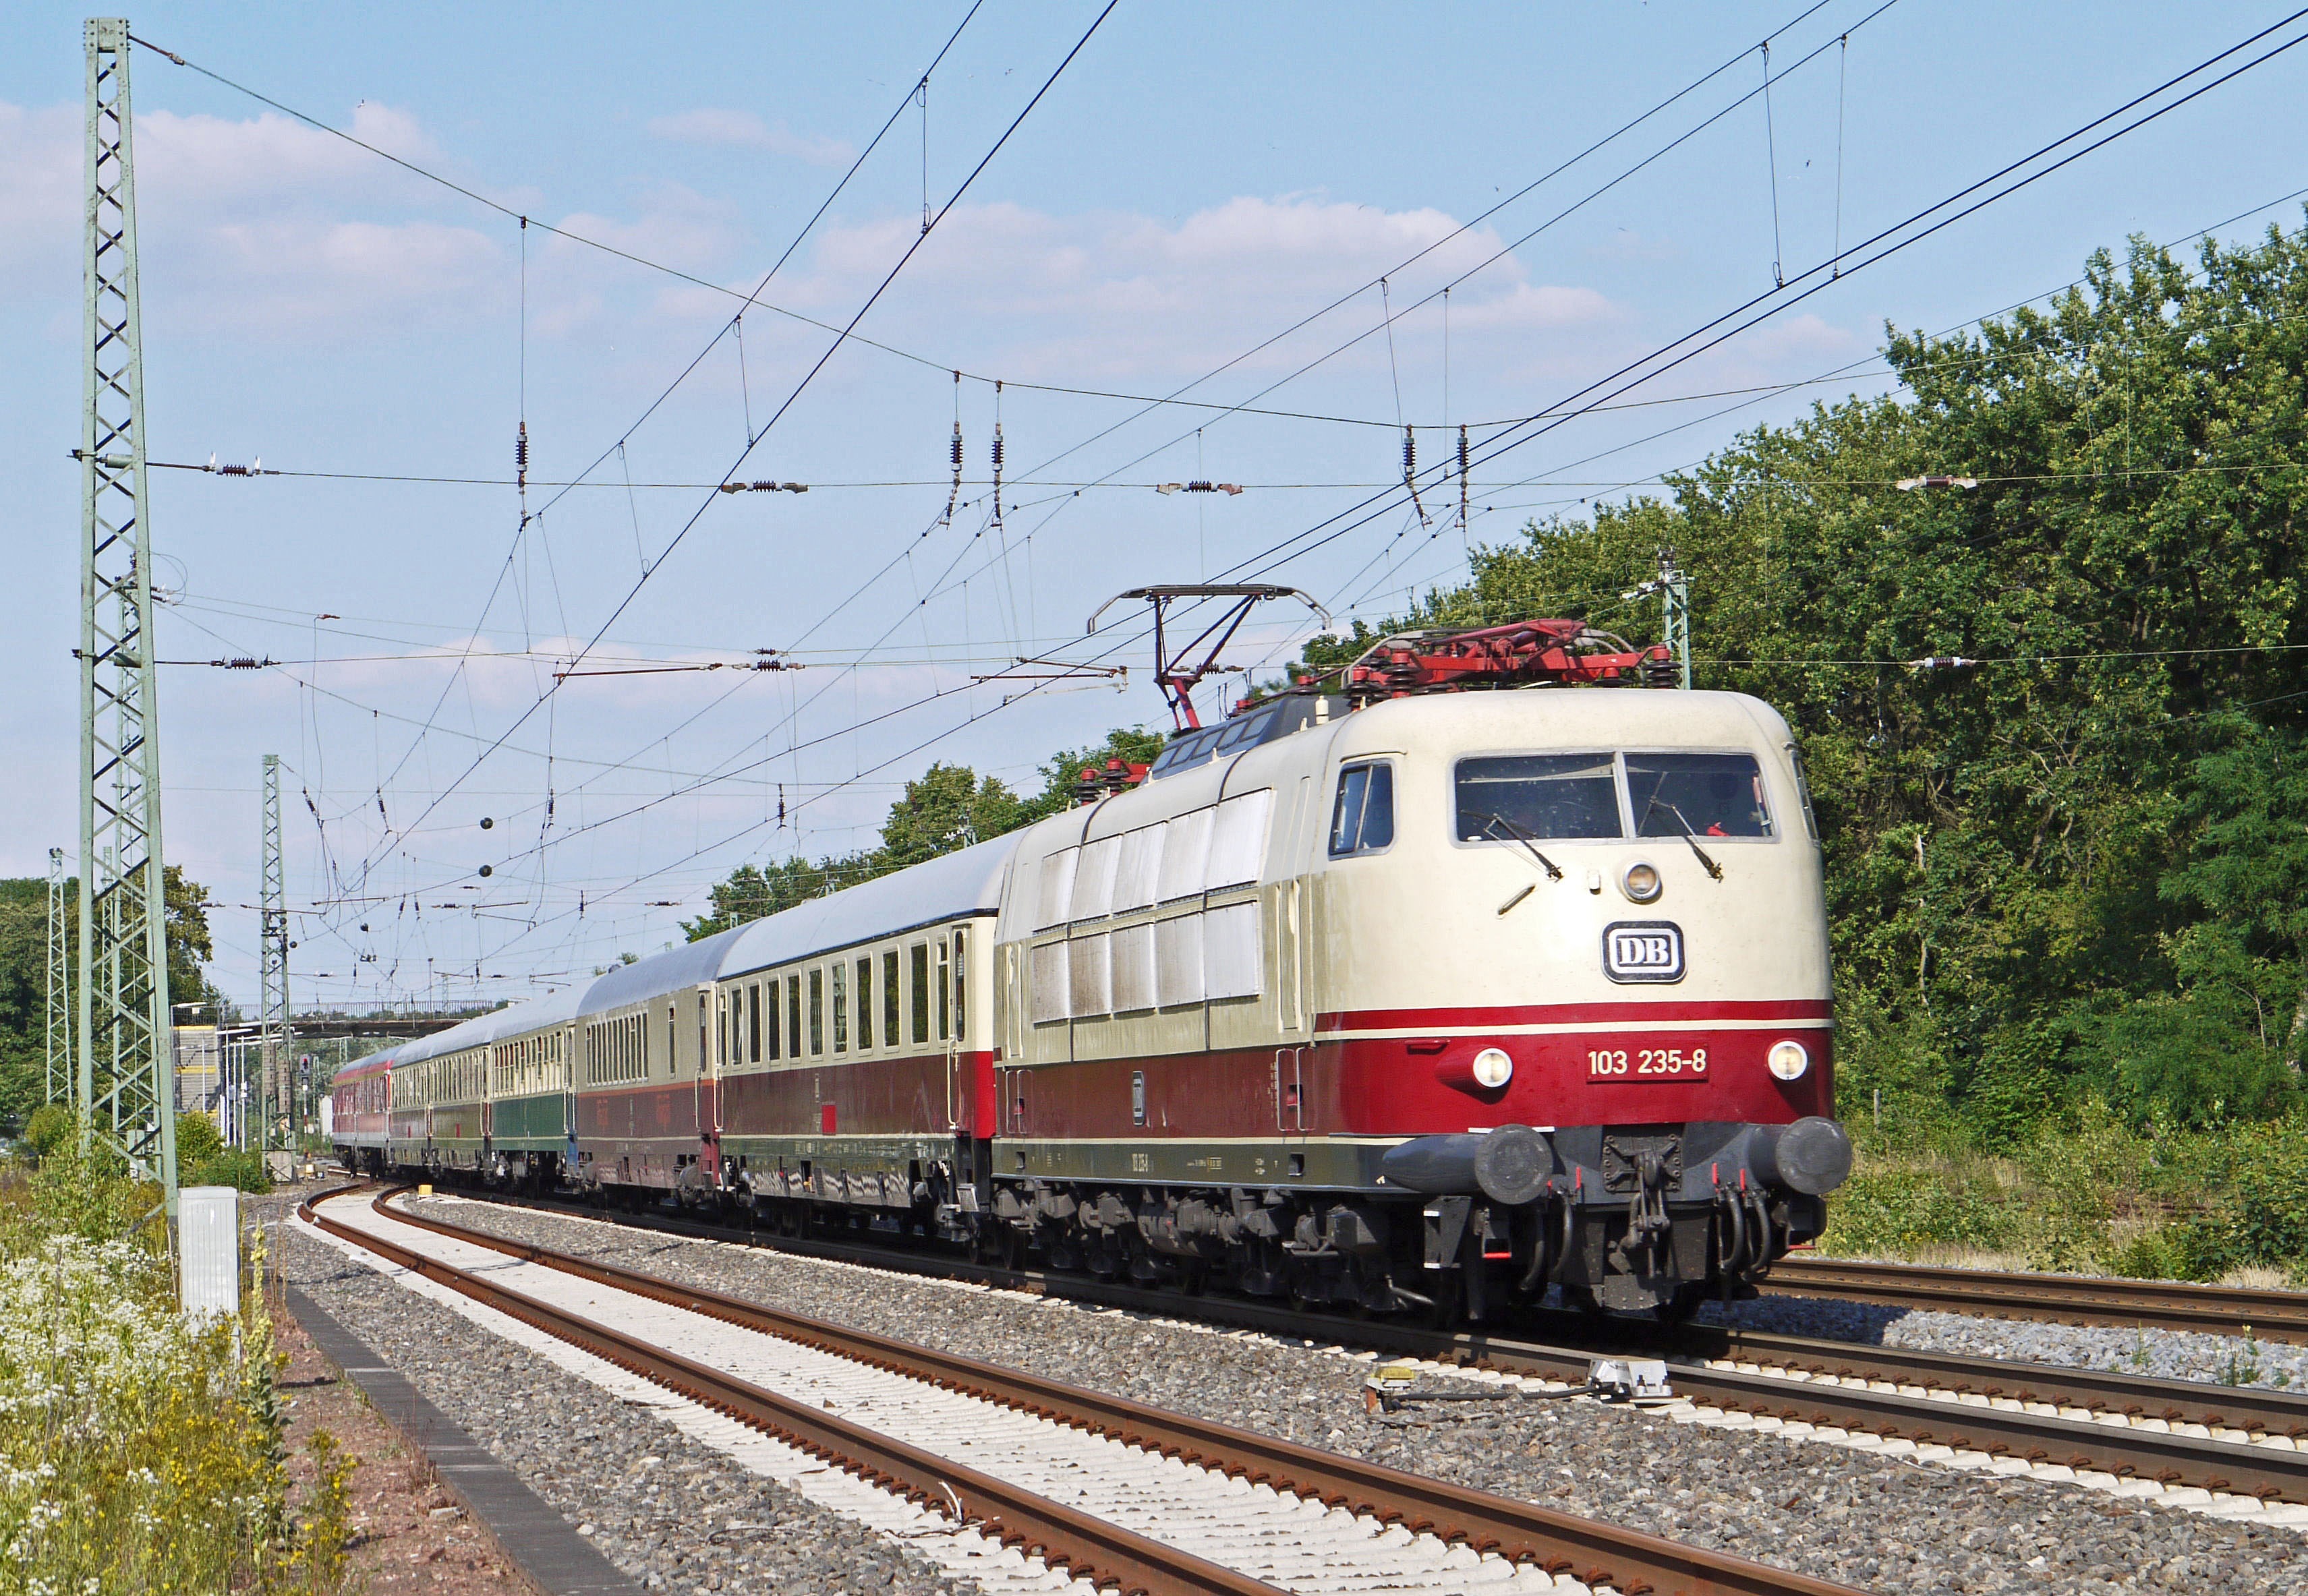
track, train, transit, transport, vehicle, train station, nostalgia, public transport, express, locomotive, germany, railway station, seemed, ic, db, rail transport, gleise, electric locomotive, rail traffic, remote traffic, westfalen, m nsterland, eighties, special use, residential area, deutsche bundesbahn, mode of transport, rolling stock, rapid transit, electrical supply, railroad car, passenger car, high speed rail, br103, intercity 1979, red and cream